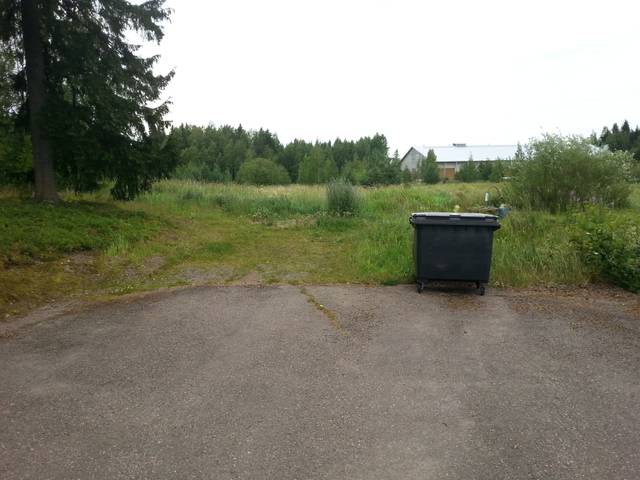
Region: Finland
Coordinates: 60.497, 25.078